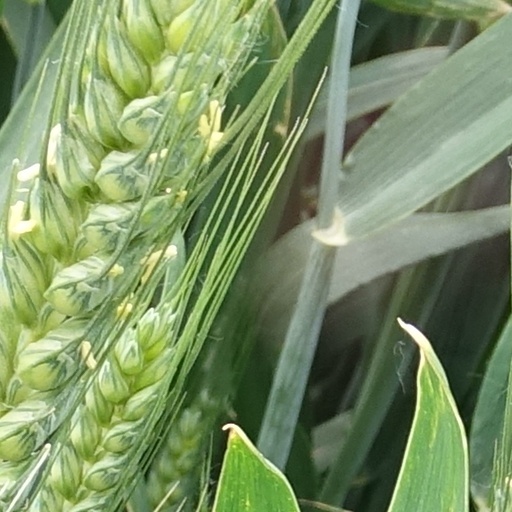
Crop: wheat